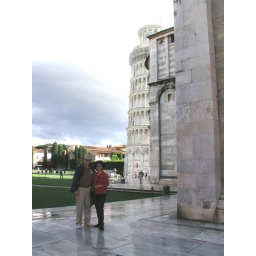
Angie and I standing at the NE corner of the Pisa Cathedral with the leaning tower in the background.